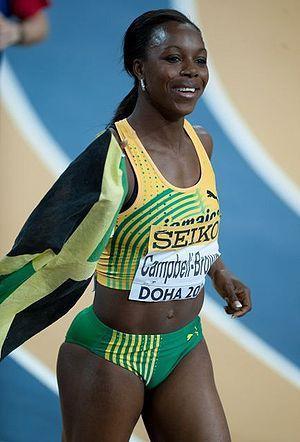
Veronica Campbell-Brown, née le 15 mai 1982 à Trelawny, est une athlète jamaïquaine pratiquant le sprint. Elle est triple championne olympique, auteure d'un doublé sur 200 m et championne du monde du 100 m en 2007 à Osaka et du 200 m en 2011 à Daegu. Son record personnel sur 100 m est de 10 s 76 et sur 200 m, 21 s 74. Elle est mariée avec Omar Brown depuis 2007.